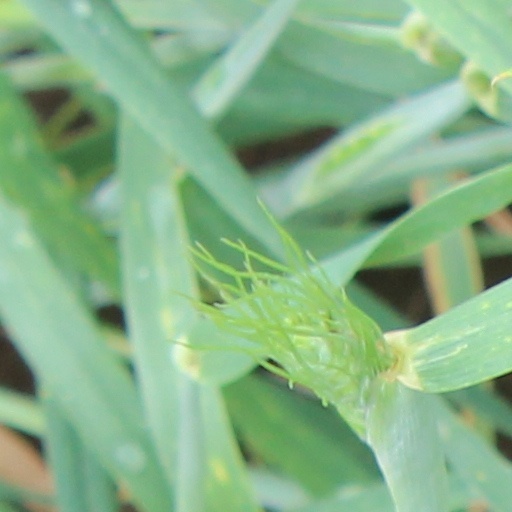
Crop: wheat